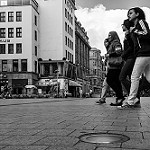
Scene: Outdoor